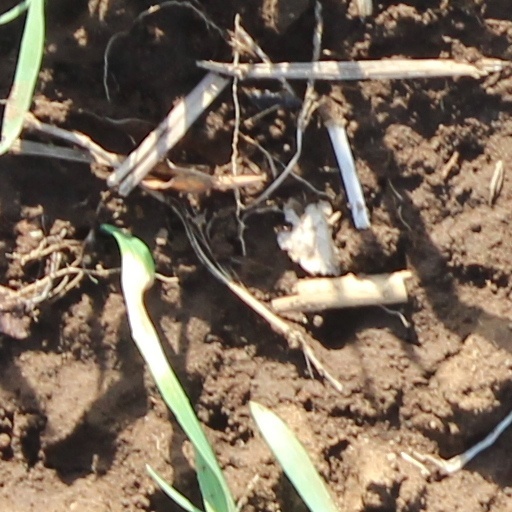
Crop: wheat